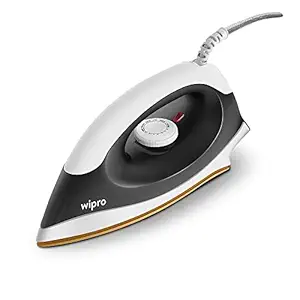
Wipro Vesta 1200 Watt GD201 Lightweight Automatic Dry Iron| Quick Heat Up| Stylish & Sleek |Anti bacterial German Weilburger Double Coated Soleplate |2 Years Warranty
Category: Home&Kitchen
Price: 660 (list price: 1100)
Rating: 3.6 (91 ratings)
About this product: Wipro Vesta 1200 Watt Light Weight Automatic Dry Iron With German Anti Bacterial Soleplate Coating